Fernando Rey

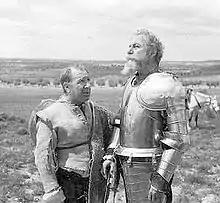
Fernando Rey, as Don Quixote, with Alfredo Landa, as Sancho Panza, in "El Quijote de Miguel de Cervantes" (1992).

In later years, Rey preferred to work in Spain, with successes as Francisco Regueiro's "Padre Nuestro" (1985), José Luis Cuerda's "El bosque animado" (1987) and Jaime de Armiñán's "Al otro lado del túnel" (1992) as well as his portrayal of Don Quixote, alongside Alfredo Landa as Sancho Panza, in the memorable Manuel Gutiérrez Aragón's "El Quijote de Miguel de Cervantes" (1992) for Televisión Española.